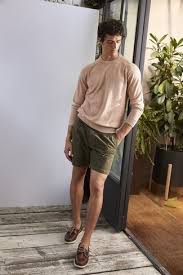
Label: Boat